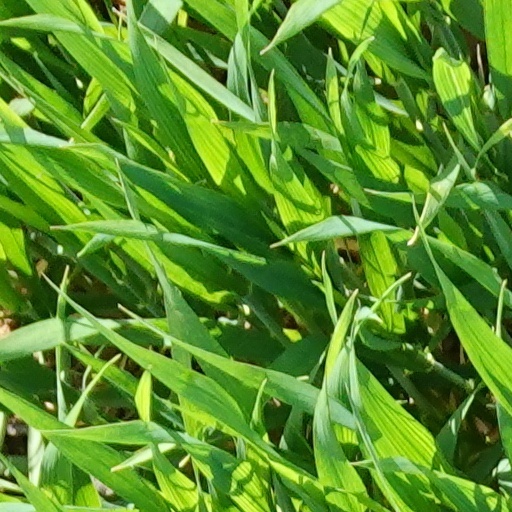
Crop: wheat